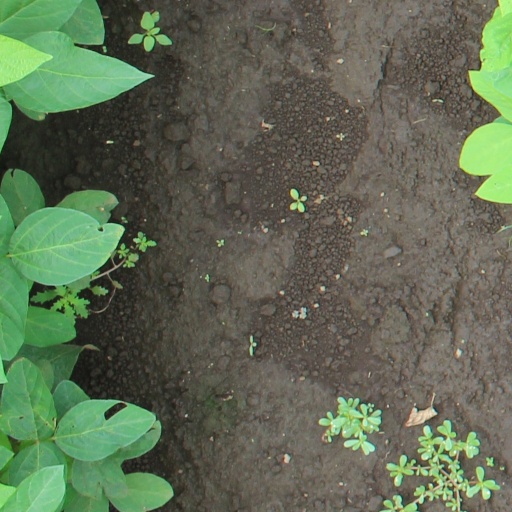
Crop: soybean